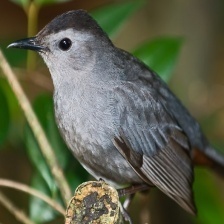
Species: GRAY CATBIRD
Scientific name: DUMETELLA CAROLINENSIS